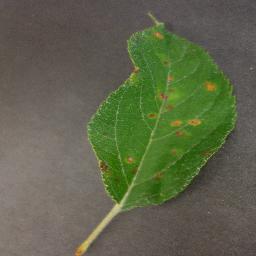
Label: Apple___Cedar_apple_rust